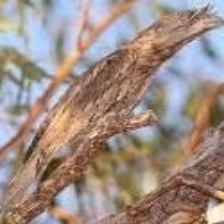
Species: TAWNY FROGMOUTH
Scientific name: PODARGUS STRIGOIDES